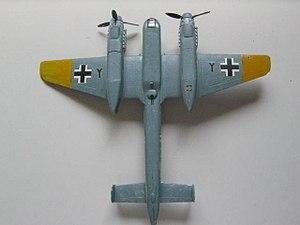
L'Arado Ar 240 est un chasseur lourd bimoteur allemand de la Seconde Guerre mondiale, développé par Arado Flugzeugwerke GmbH pour succéder au Messerschmitt Bf 110. Handicapé par des problèmes de développement, ce programme ambitieux fut finalement annulé en 1942 au profit du Messerschmitt Me 210.